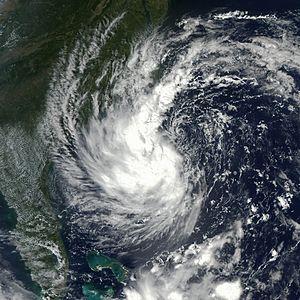
L’ouragan Gustav est le septième cyclone tropical nommé et le premier ouragan de la saison 2002. Gustav constitue ainsi le premier ouragan d'une saison cyclonique dans l'Atlantique nord nommé le plus tardivement, puisqu'il n'a acquis ce statut que le 11 septembre 2002, depuis 1941.